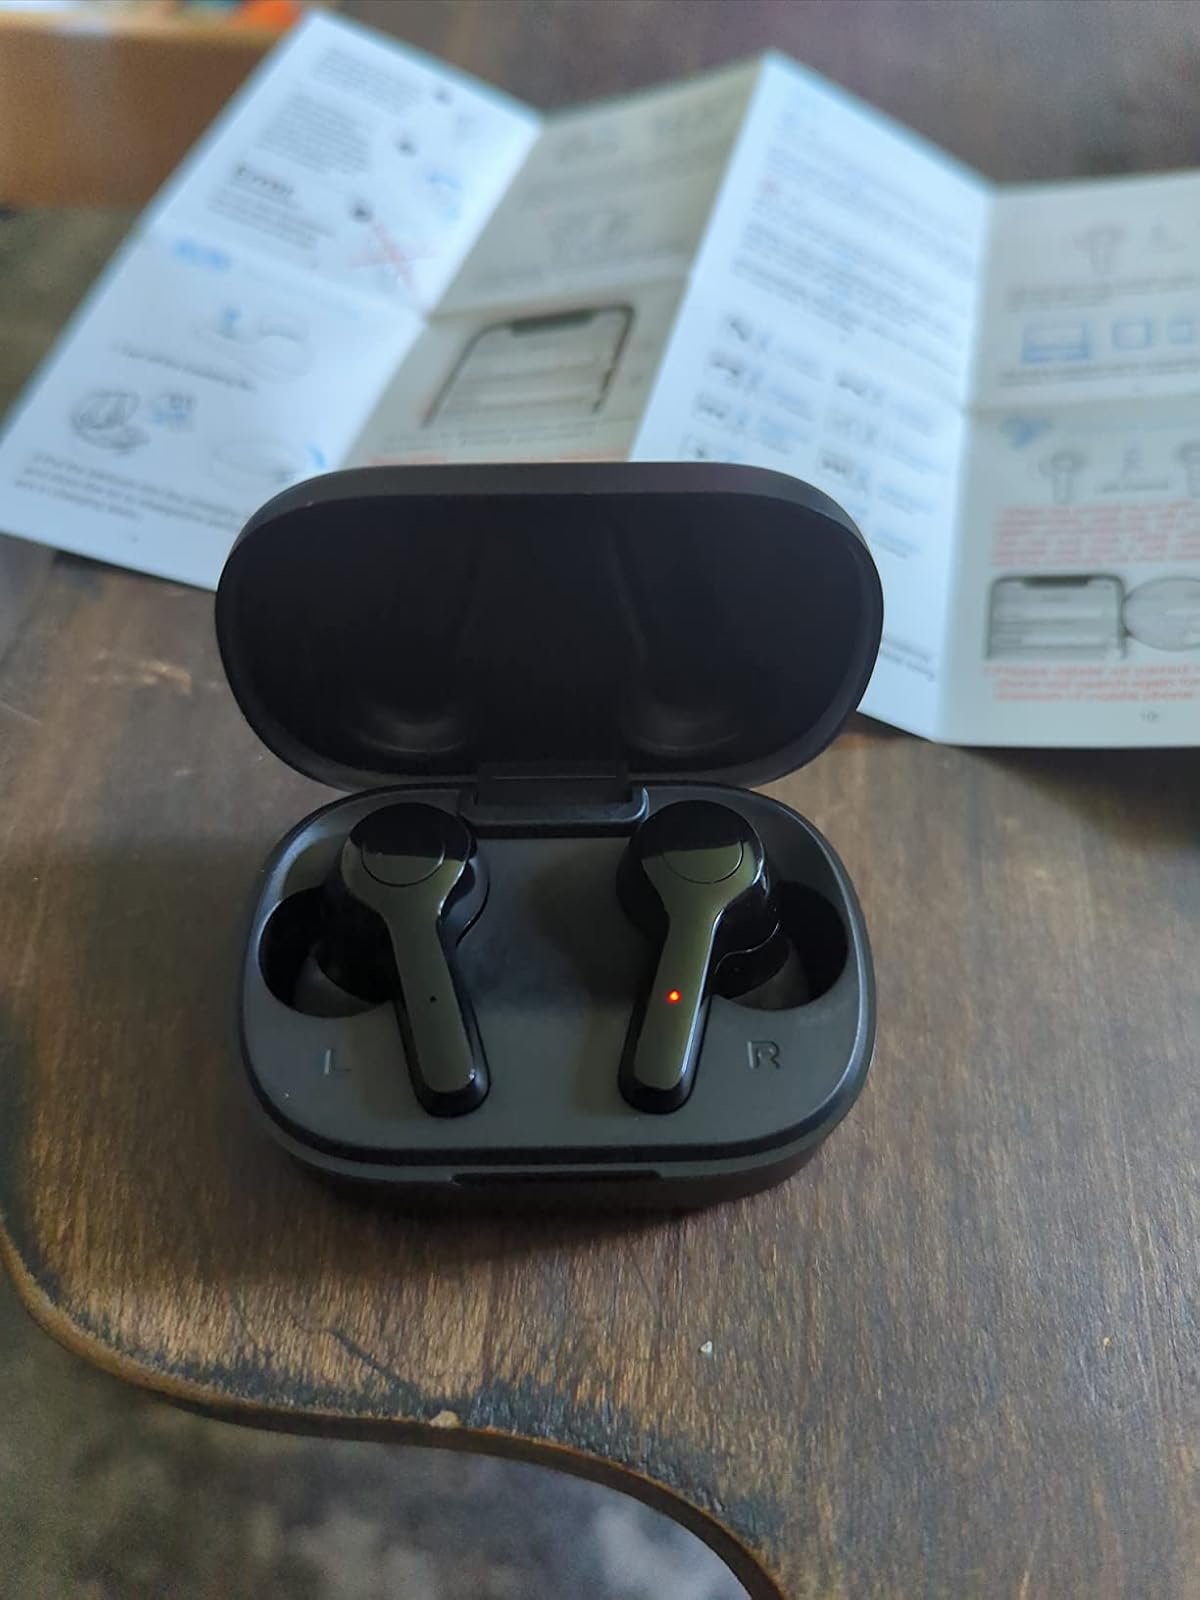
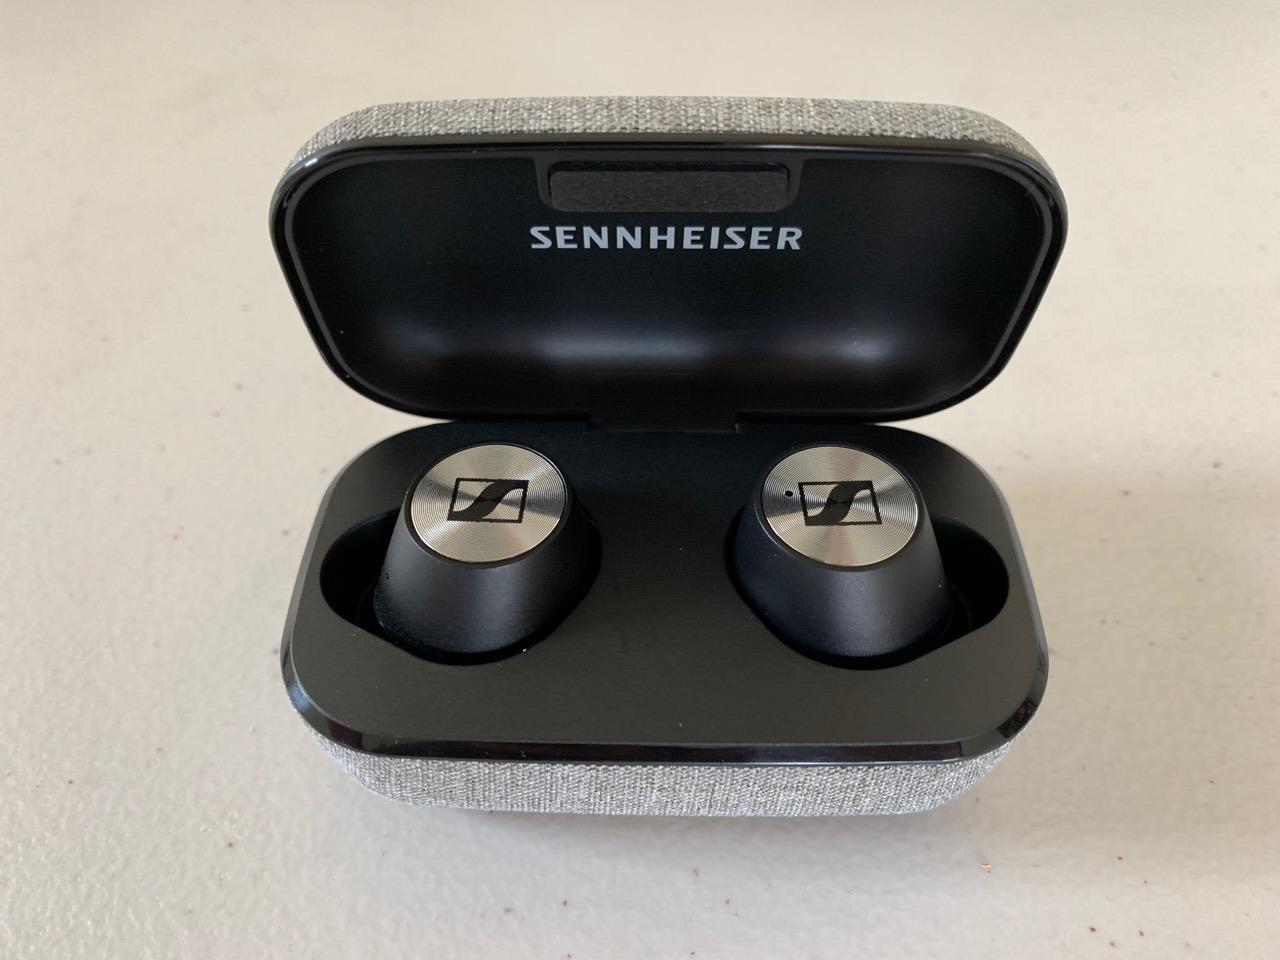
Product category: earbuds
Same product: no